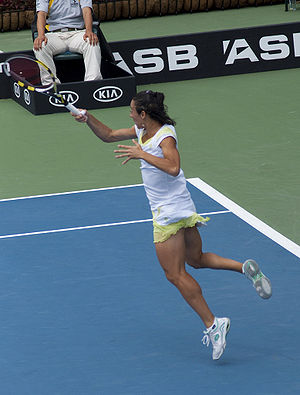
Francesca Schiavone
Francesca Schiavone
Francesca Schiavone er en tidligere professionel tennisspiller fra Italien. Hun vandt French Open i 2010.